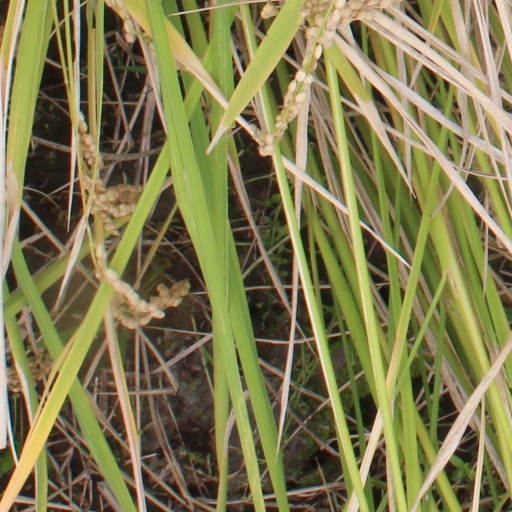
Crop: rice